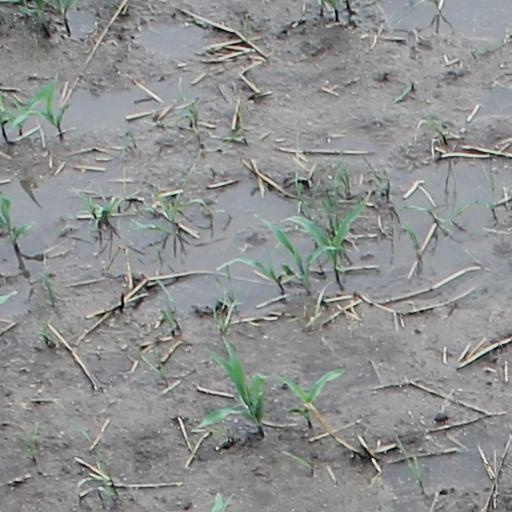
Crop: maize; corn